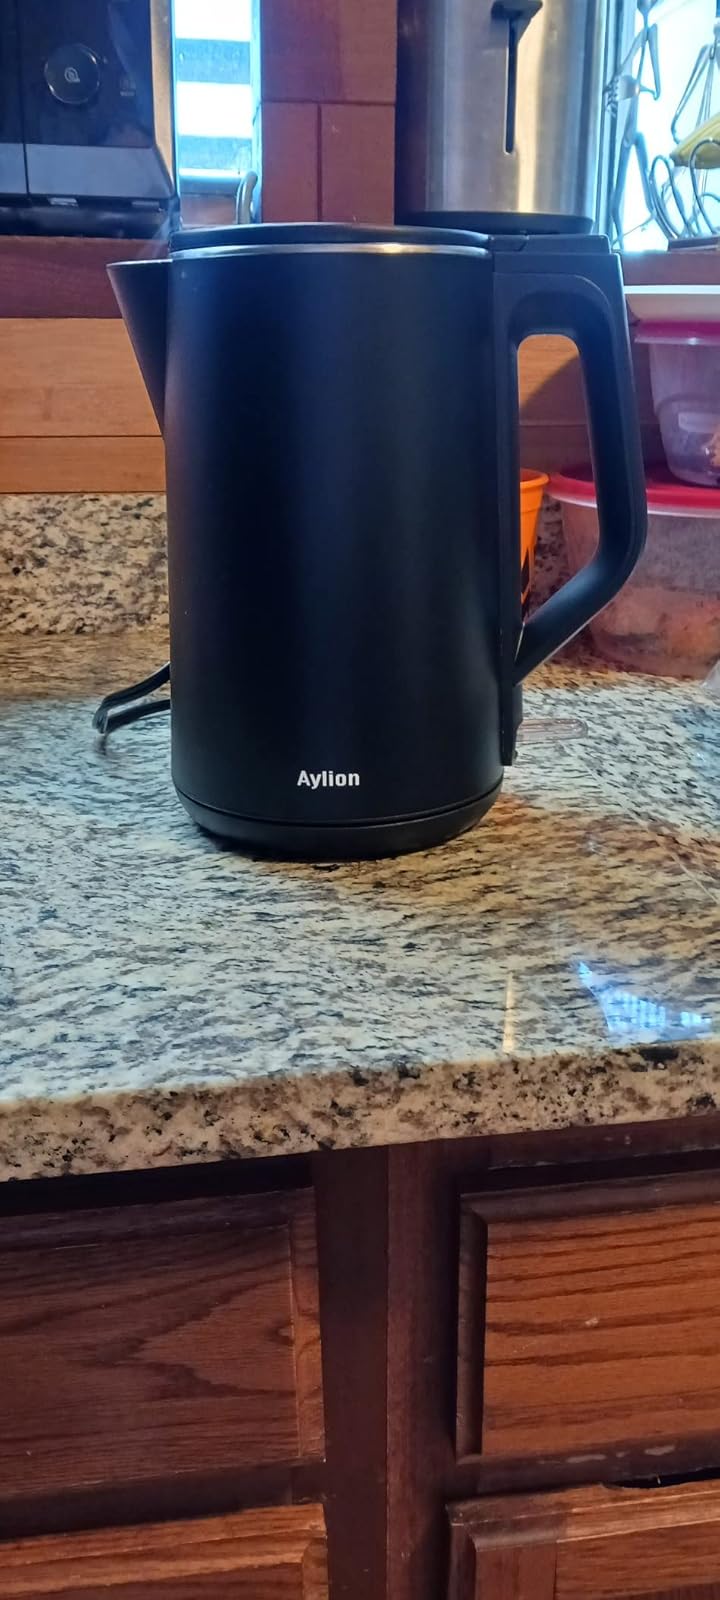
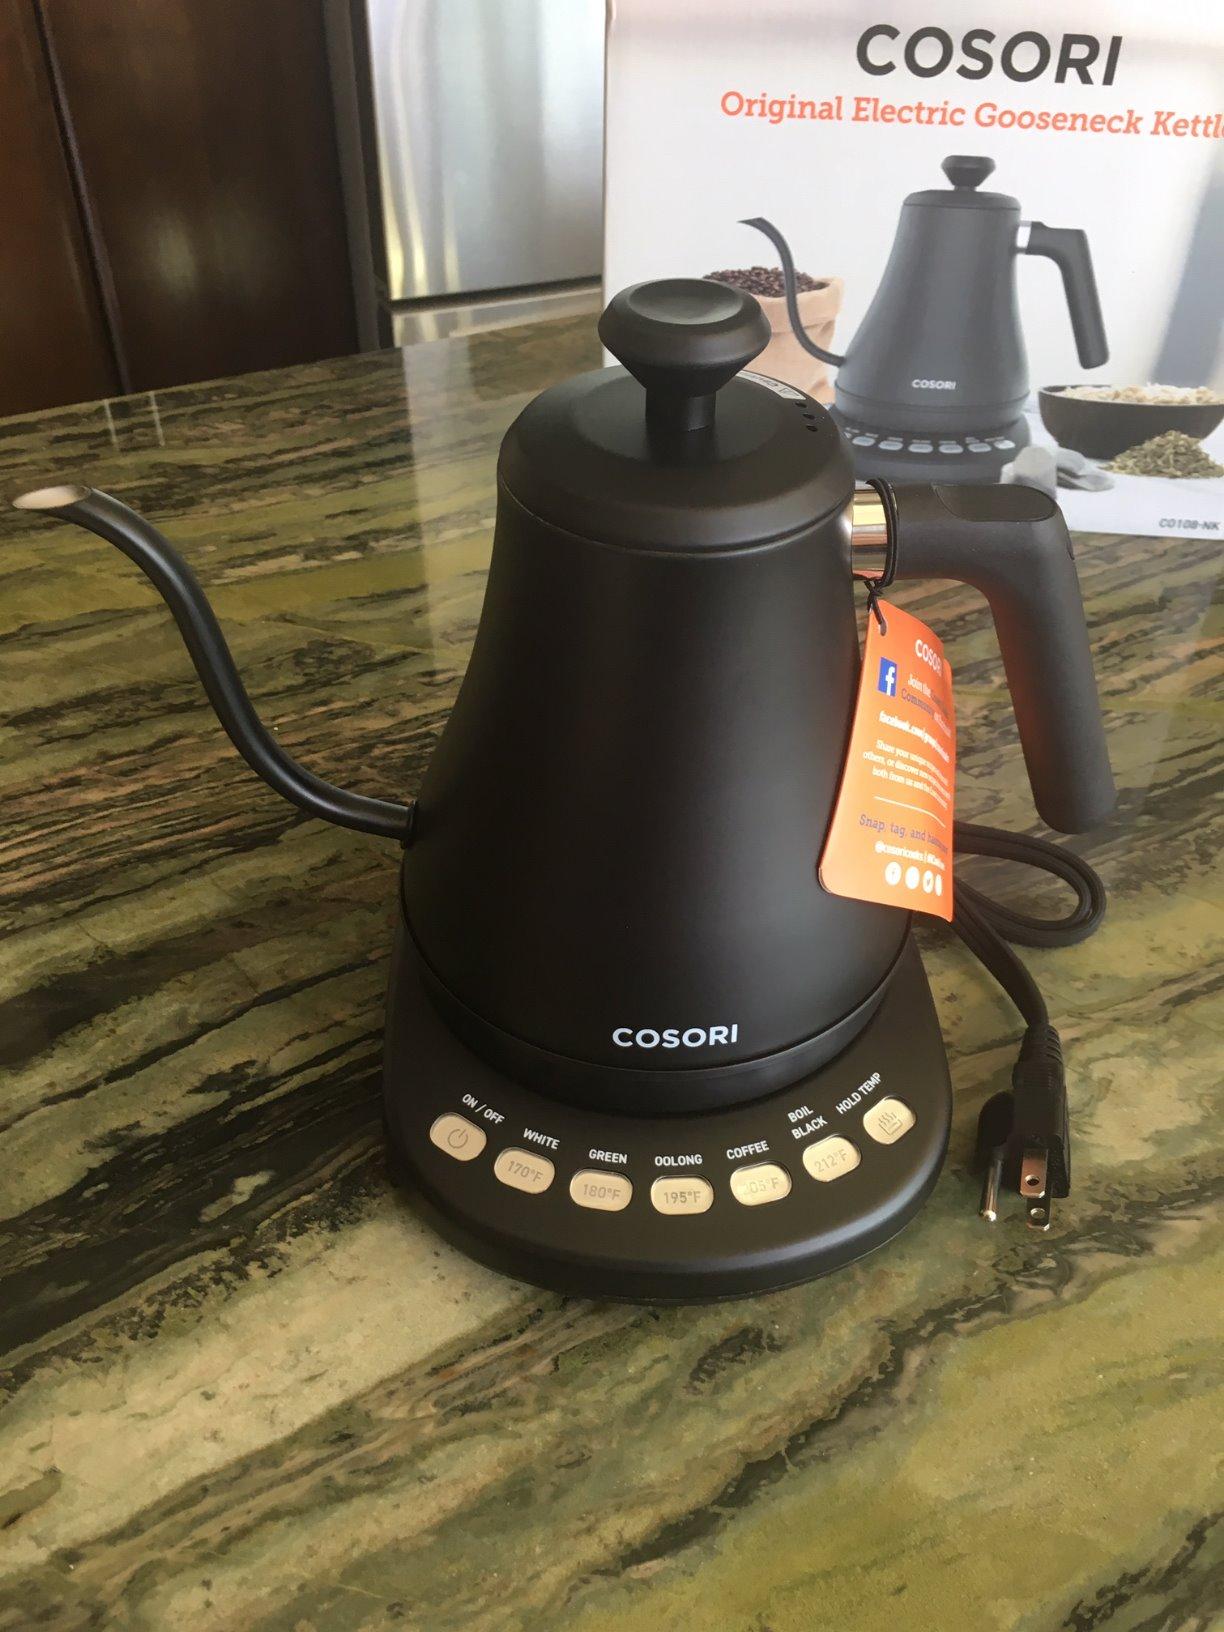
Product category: items_kettle
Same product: no